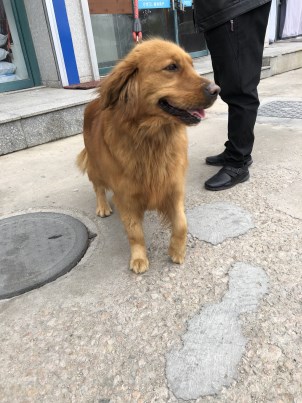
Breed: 5355-n000126-golden_retriever